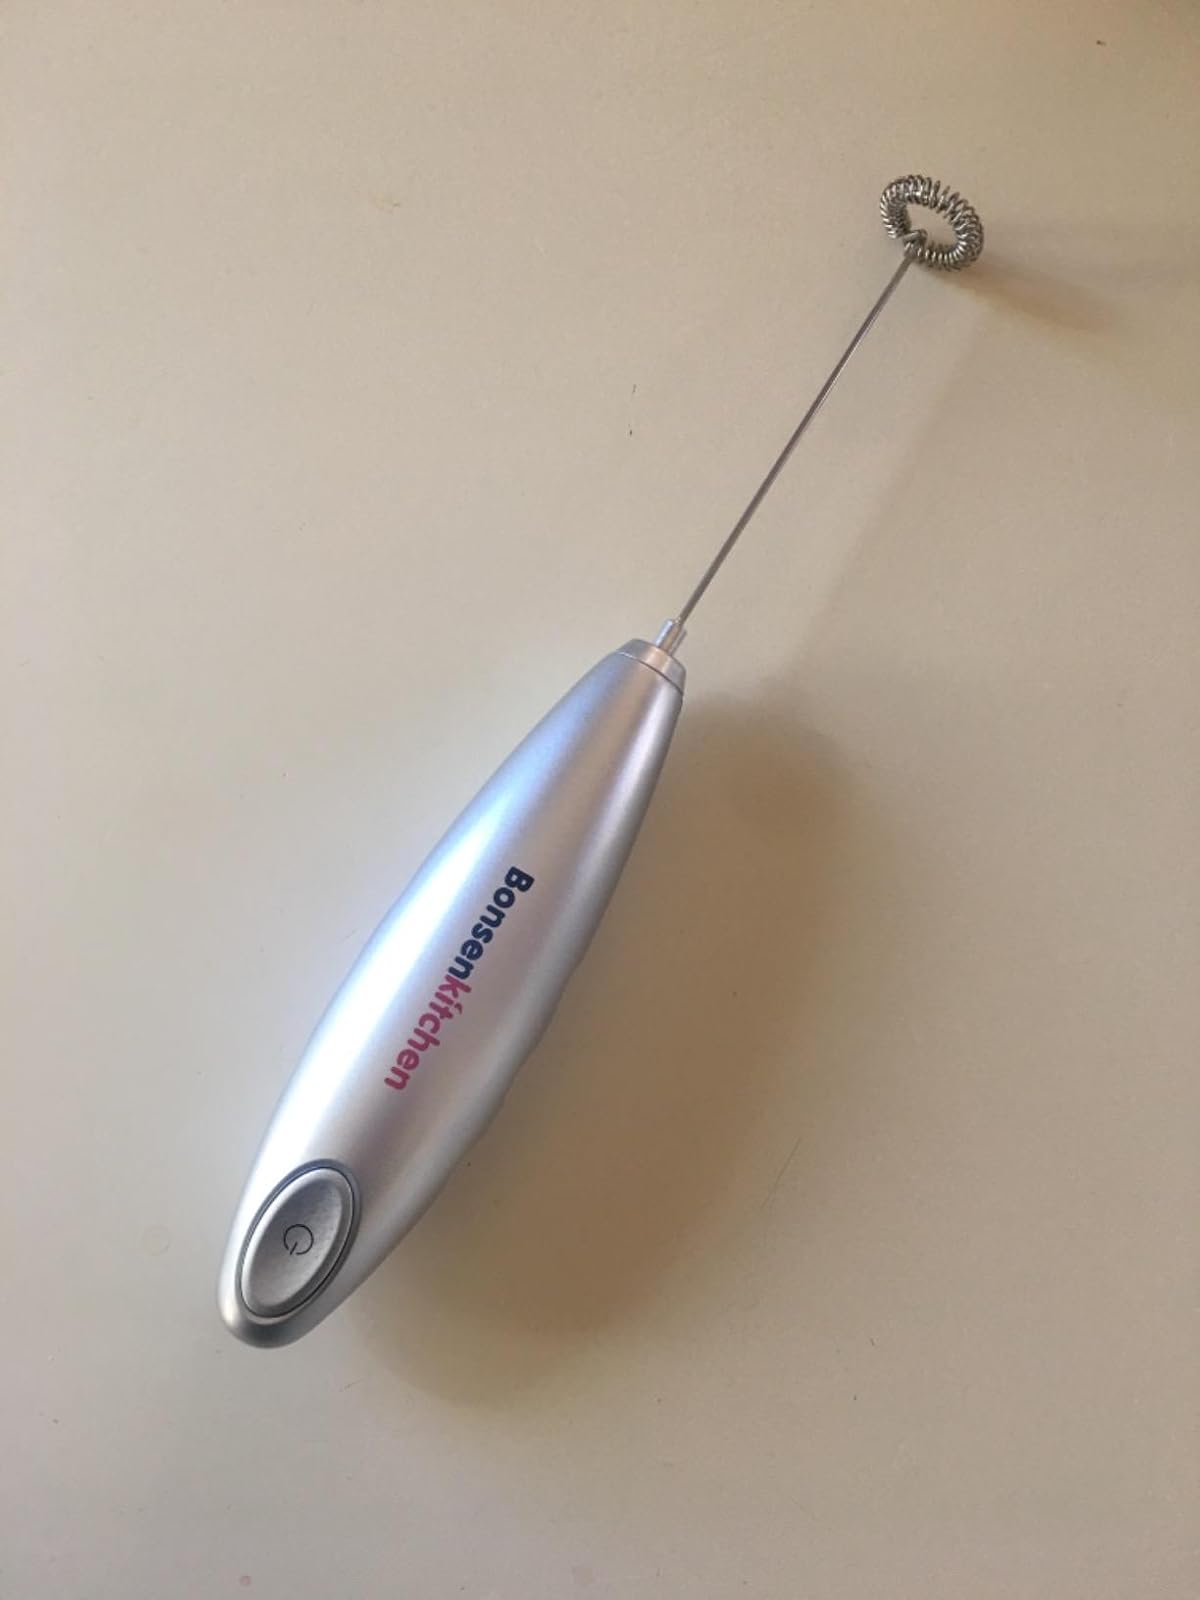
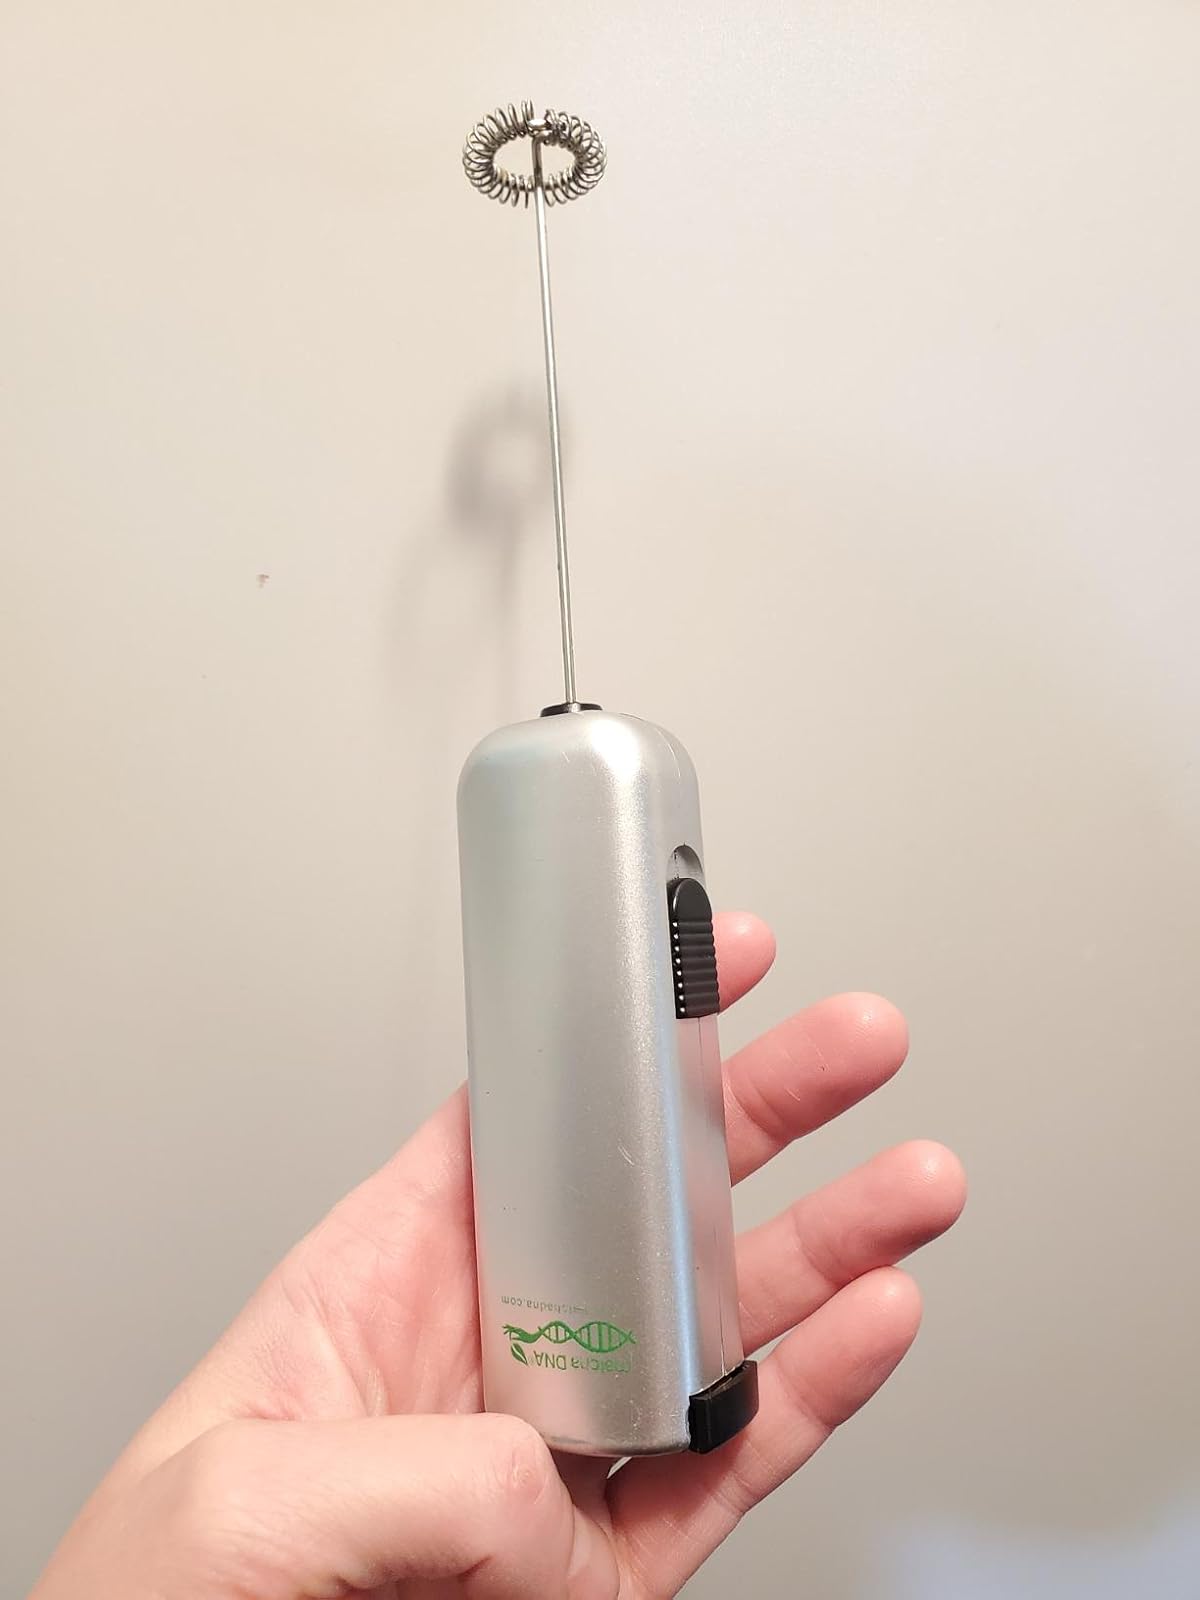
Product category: items_mixer
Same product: no